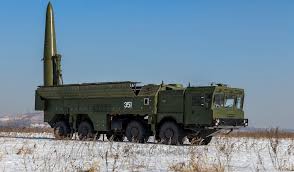
Label: Air Defense